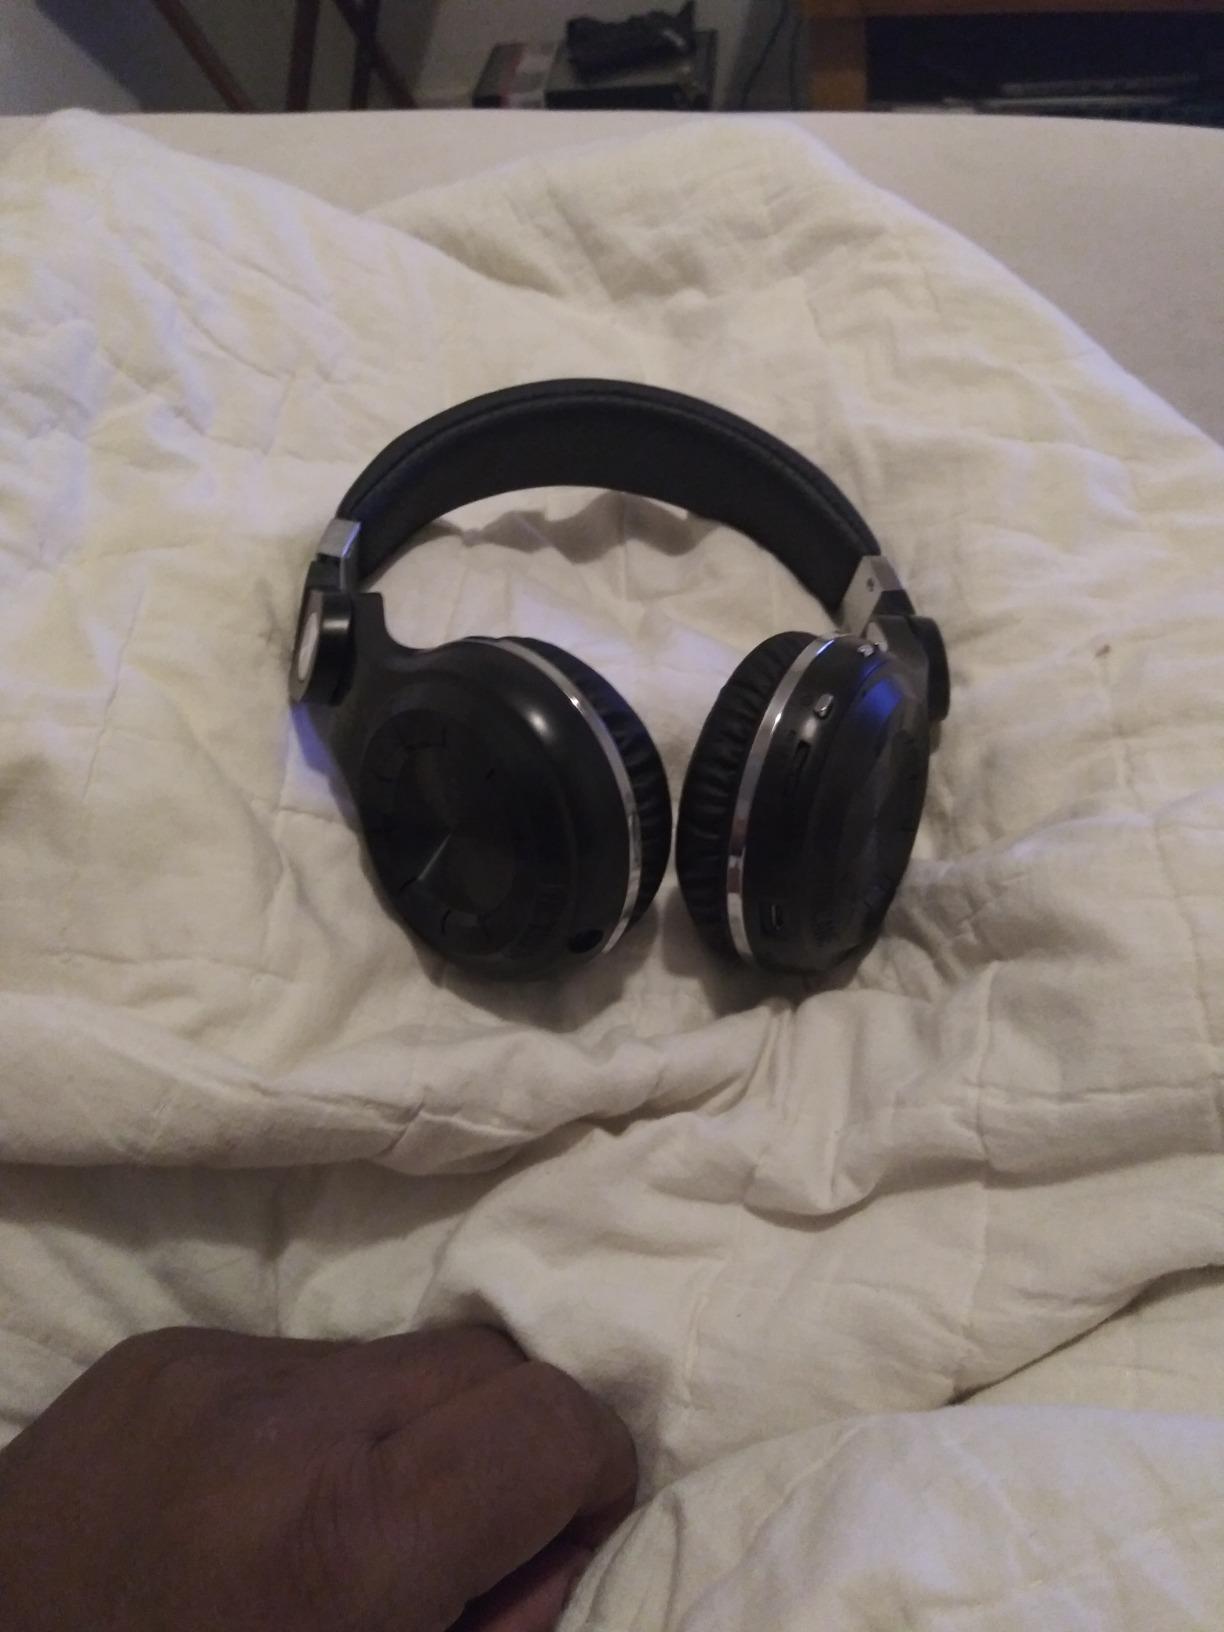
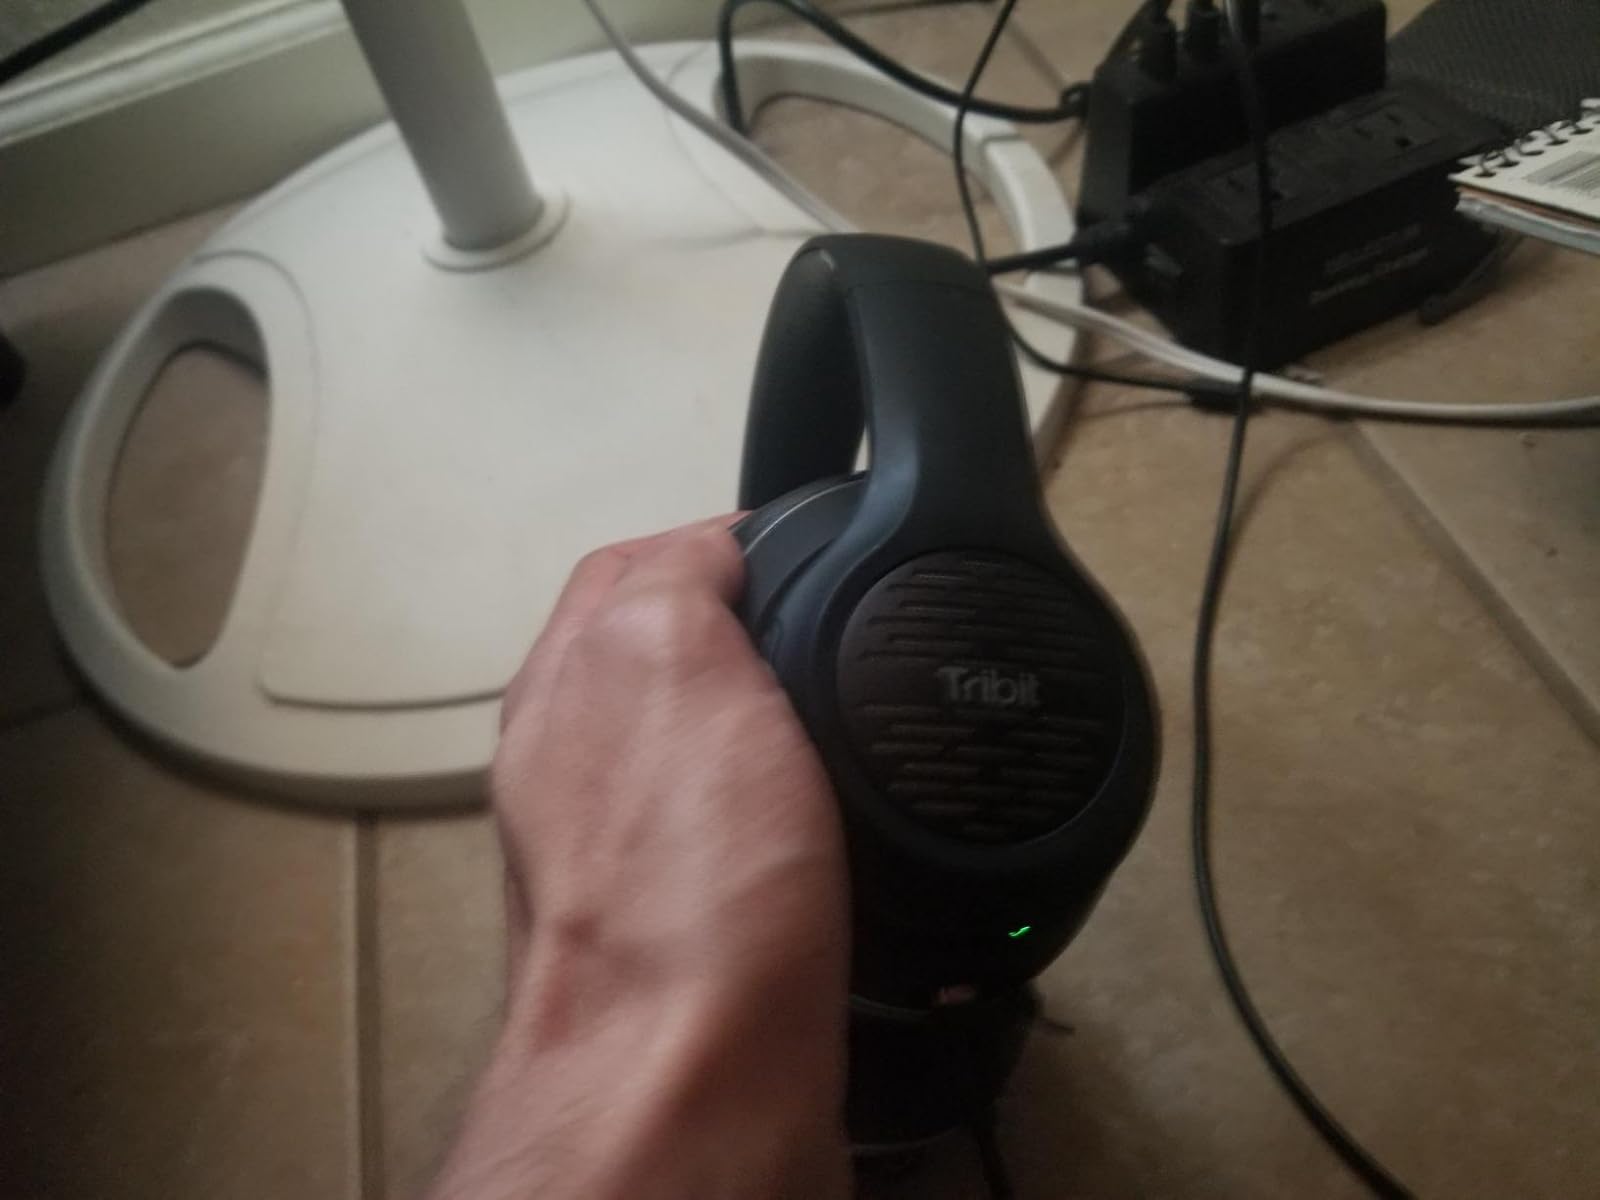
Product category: headphones
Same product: no